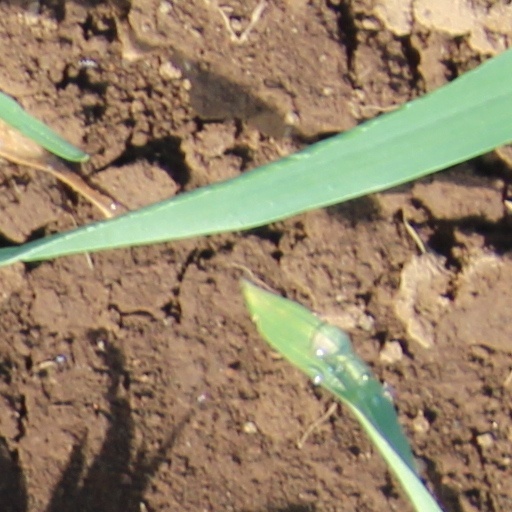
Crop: wheat